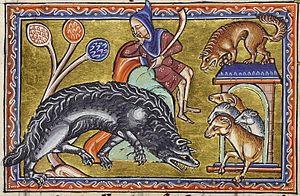
Le loup est l'animal le plus emblématique de l'histoire de l'Eurasie, il était à l'honneur durant l'Antiquité chez la totalité des anciens peuples européens.
La bergerie est le bâtiment, ou éventuellement l'enclos réservé à l'élevage des ovins. Des bergeries existent probablement depuis l'apparition de l'élevage du mouton. Elles n'étaient parfois que de simples enclos, ou de solides bâtiments de pierre.